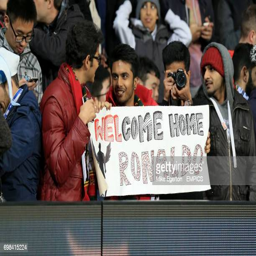
fans in the stands hold up a sign which reads